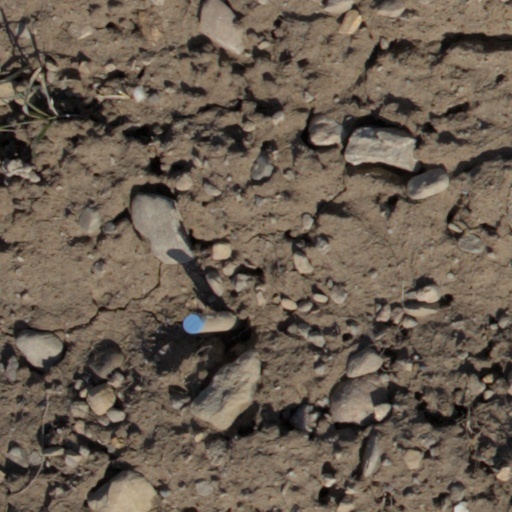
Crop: wheat